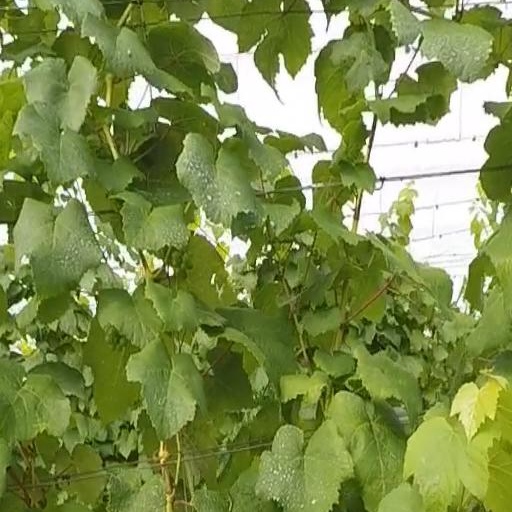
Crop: grape